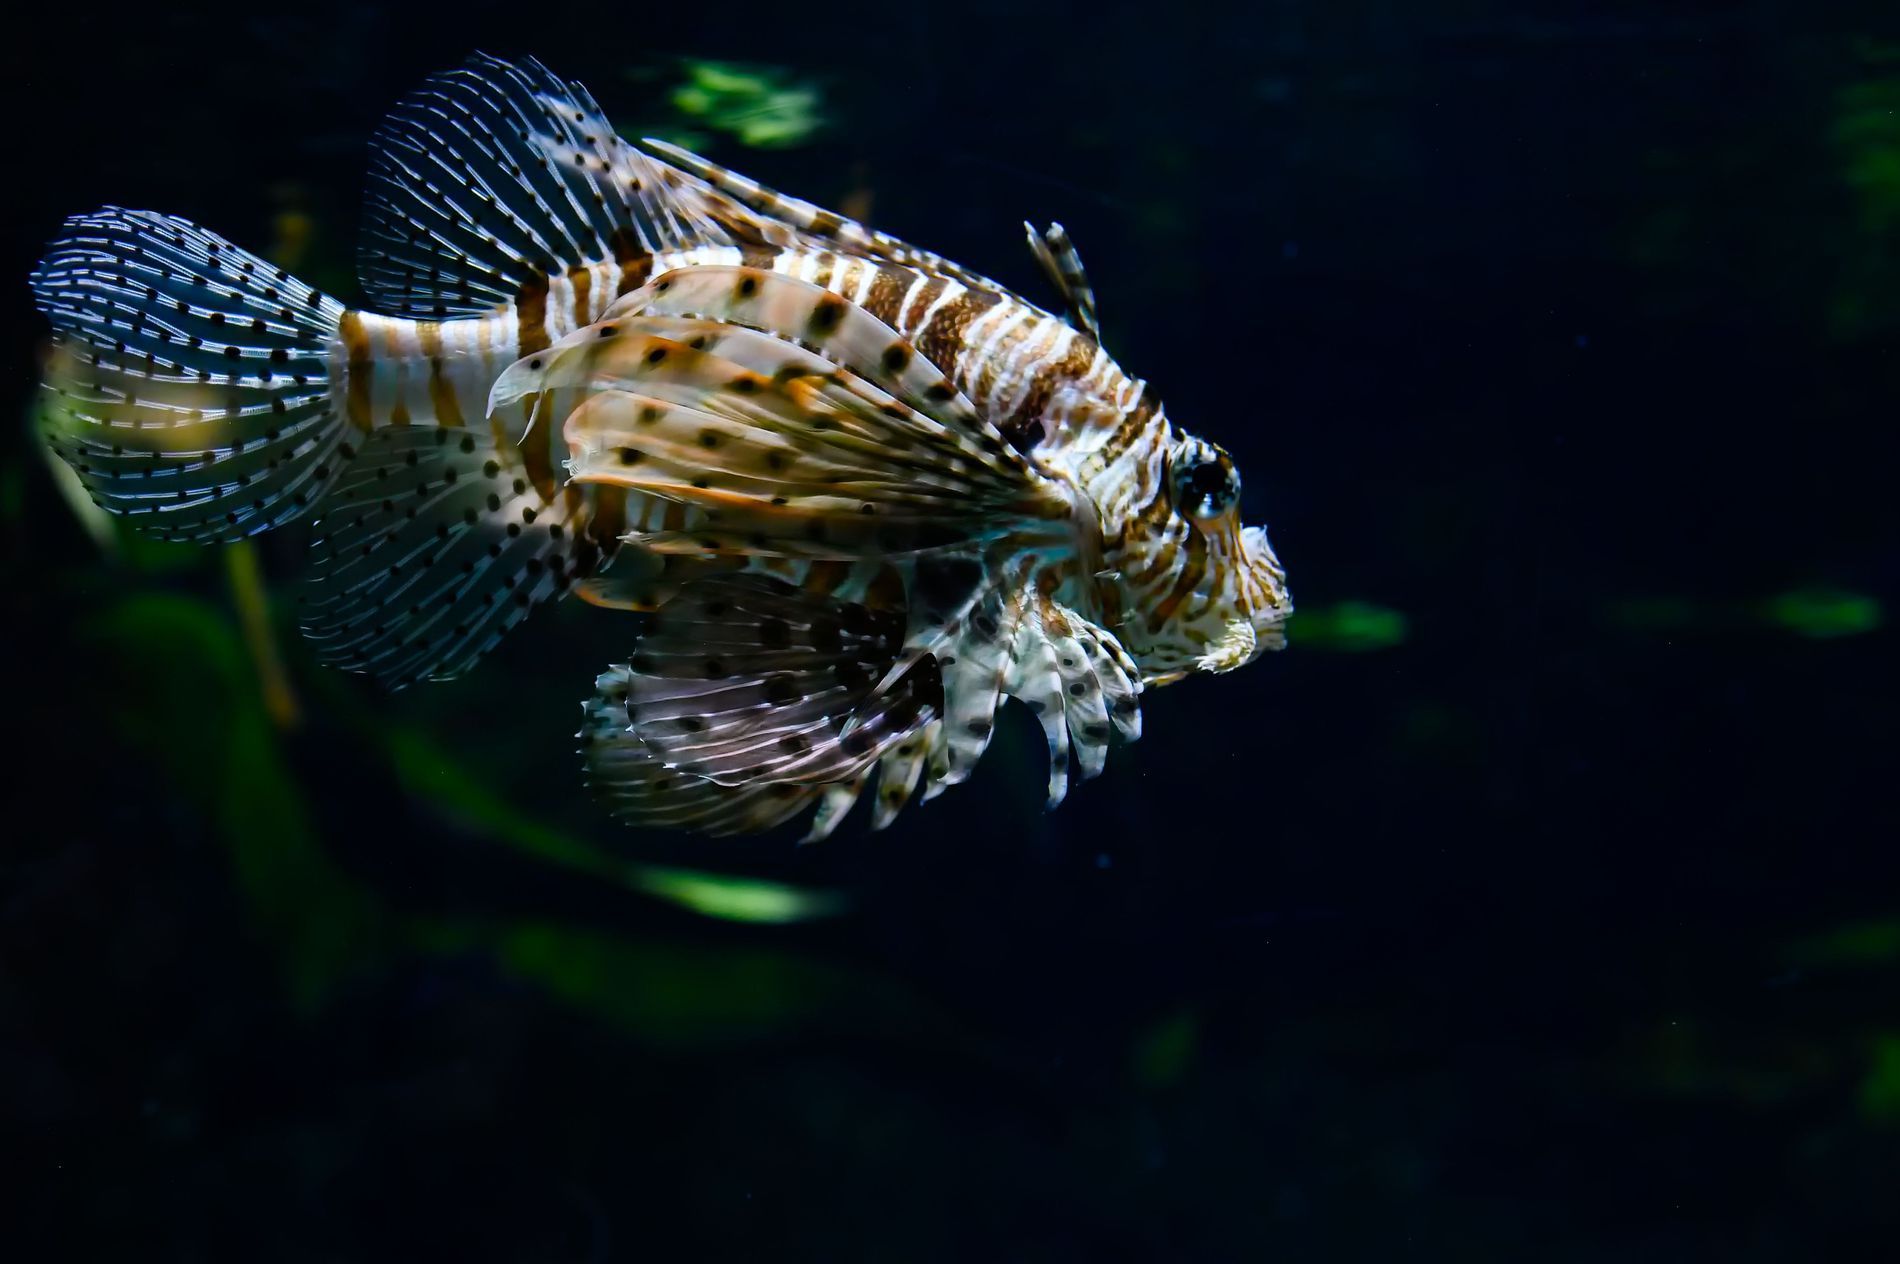
Stunning Lionfish in a Deep Sea
The image shows a lionfish swimming in a deep sea. The fish has a distinctive appearance with brown, white, and black stripes on its body and fins, and black and blue stripes on its tail, and large blue eyes. The background is dark sea with some green plants.
Close-up shot of a stunning lionfish swimming gracefully in a deep, dark sea. Its fan-like wings and its body are patterned with brown, white, and black stripes, and its tail features blue and black stripes. The background is slightly blurry and dim with the deep sea and green sea plants, creating a mysterious atmosphere and drawing attention to the fish. The soft lighting on the fish highlights its intricate details and translucent fins, giving it a distinctive presence.
Labels: Aquatic, Water, Animal, Fish, Sea Life, Aquarium, Outdoors, Nature, Reef, Sea, Lionfish